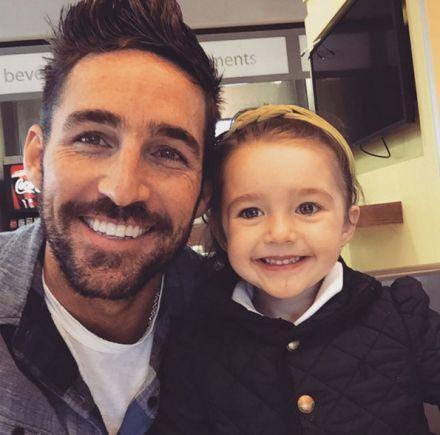
country artist captured a surprise concert by his daughter .